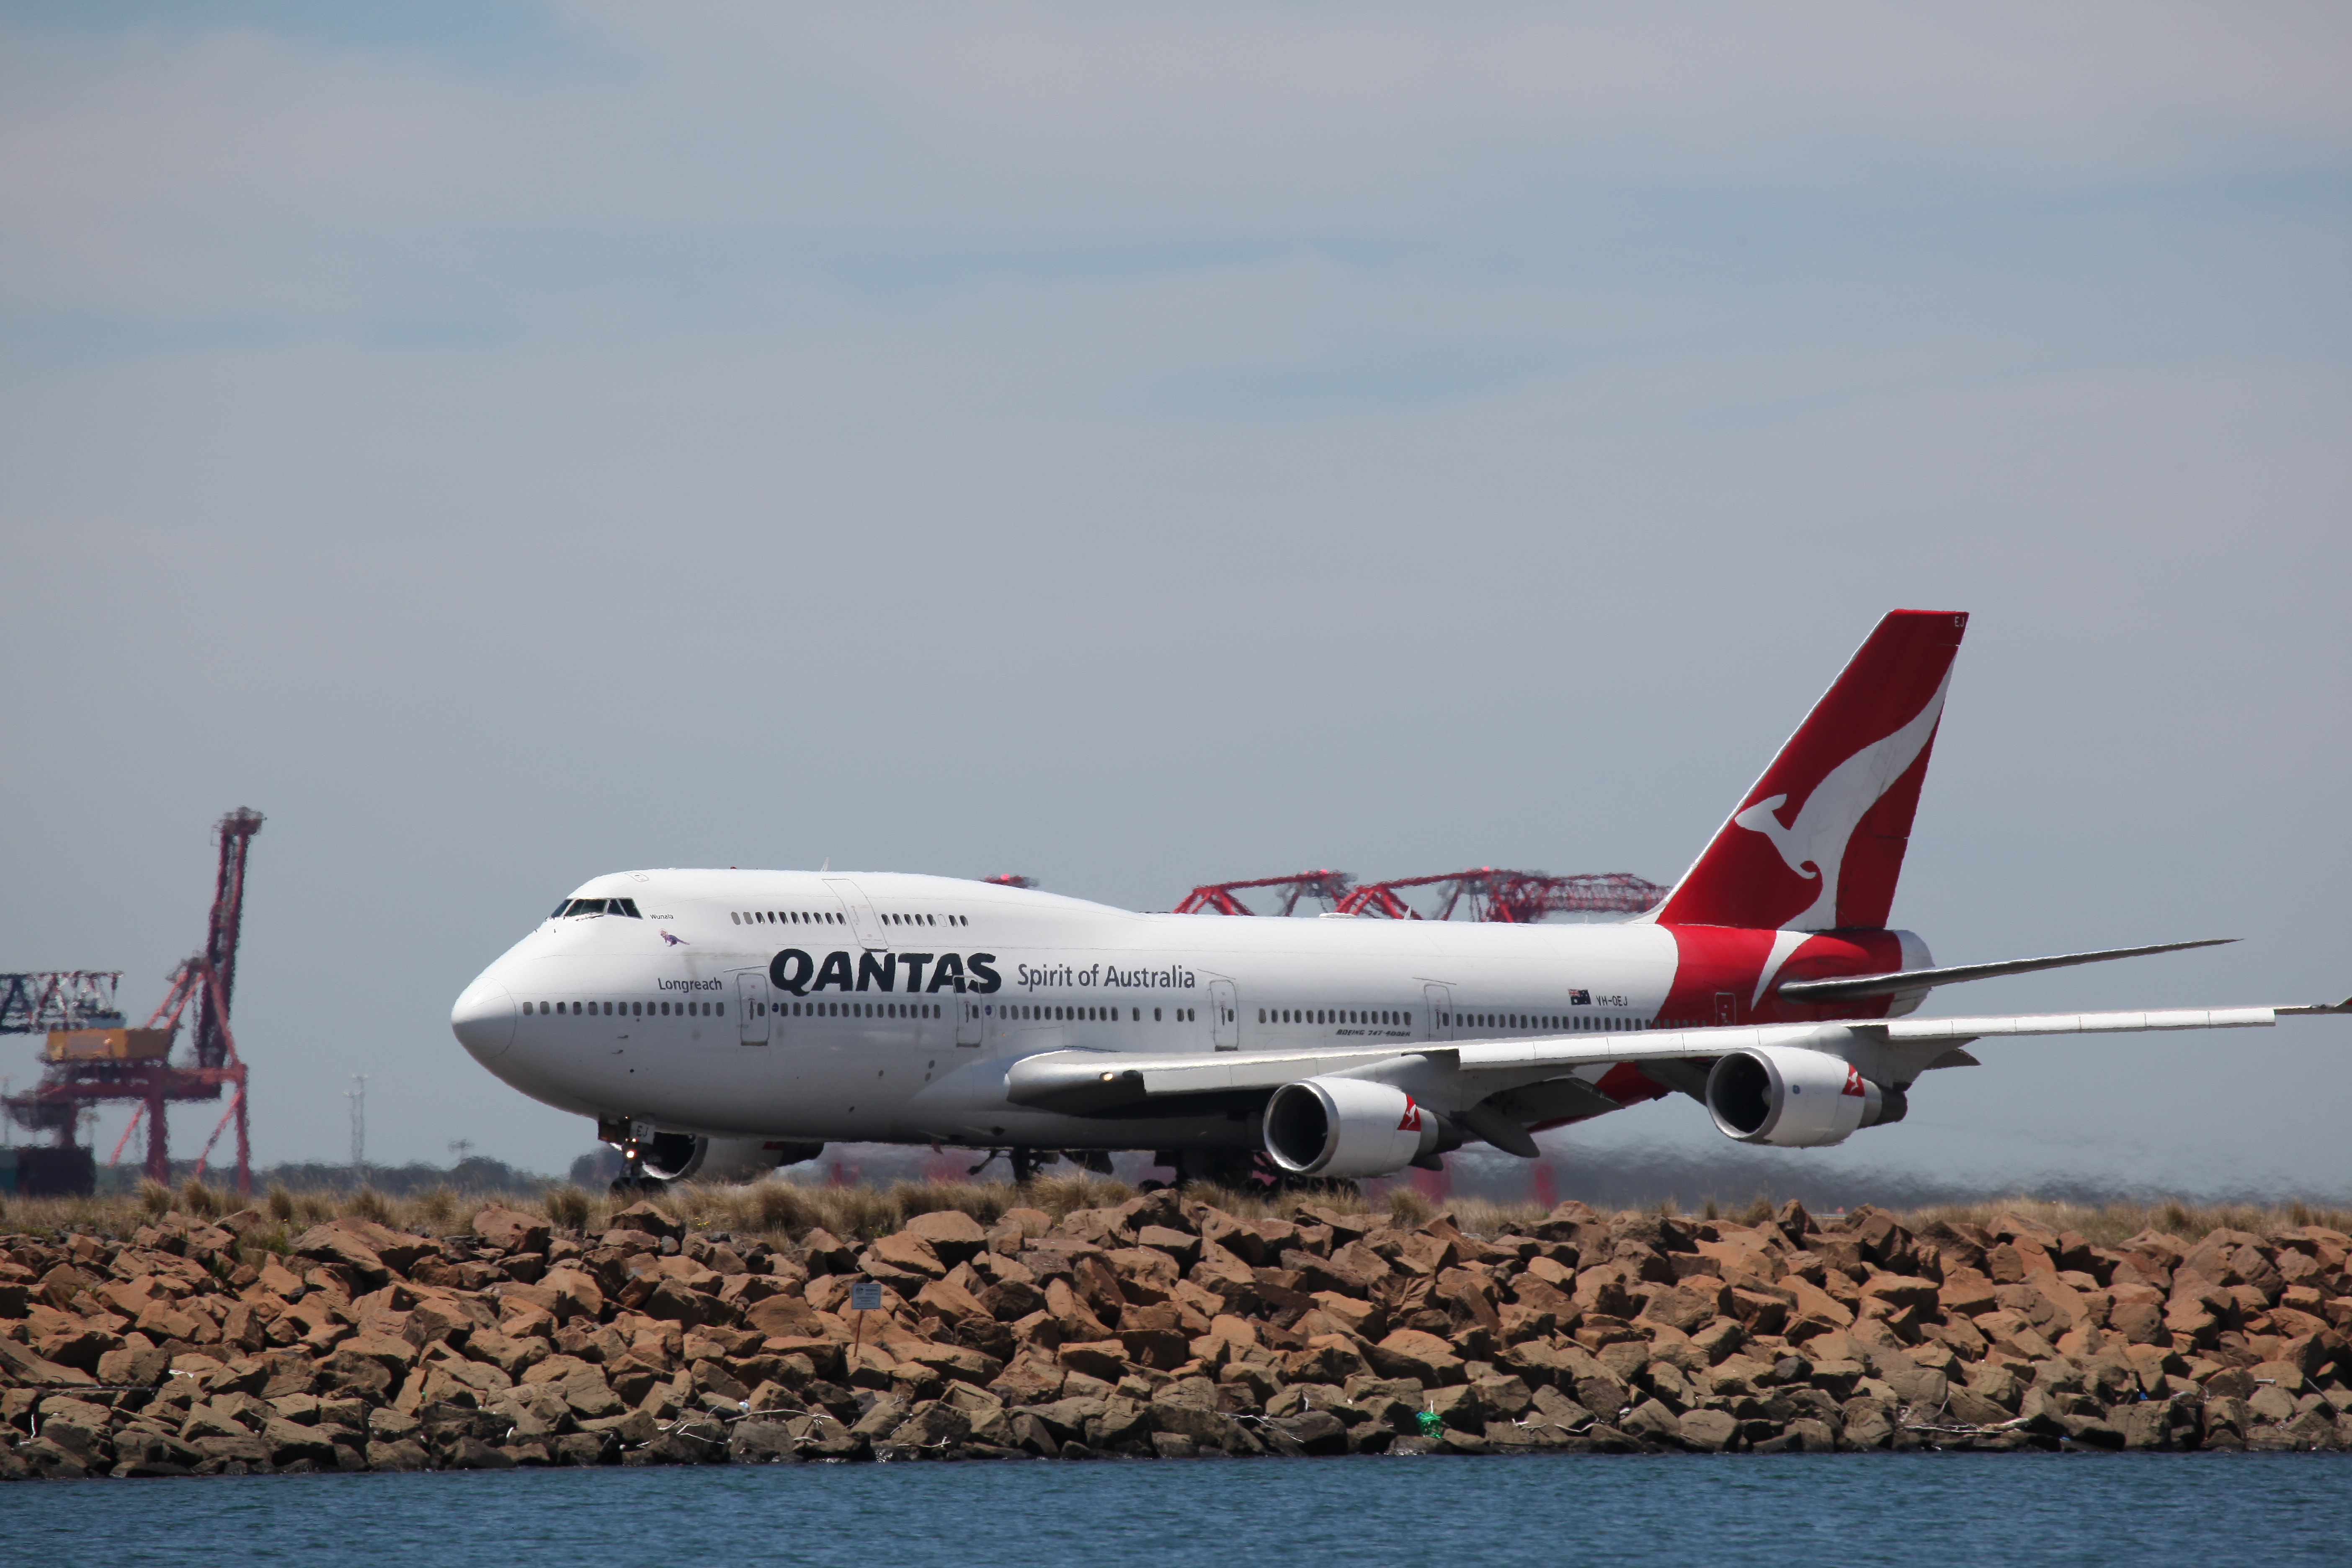
aviation, airline, air travel, airliner, vehicle, airplane, wide body aircraft, aircraft, boeing 747, aerospace engineering, flap, flight, boeing 747 400, aircraft engine, sky, service, boeing, narrow body aircraft, boeing 747 8, airbus, jet aircraft, jet engine, aerospace manufacturer, takeoff, airport